Hamilton Fish Park

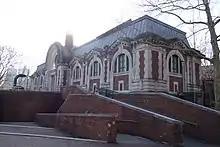
The eastern and northern facades of the Hamilton Fish Recreation Center, designed as part of the original park

Hamilton Fish Park was formally opened on June 1, 1900, with a ceremony attended by almost 10,000 children. It was the only park opened under the administration of Mayor Robert Anderson Van Wyck. As completed, Hamilton Fish Park contained baths, gymnasiums, and running tracks on either side of the main recreation building, as well as limestone pavilions on the north and south ends of the grounds, although the building's interior was unfurnished due to a lack of funds. The park also had rows of trees, benches, and water fountains, giving it a formal appearance. The park was lit by four large poles with electric lights. There was a playground near Willett Street, which was retained through the park site. "The Brickbuilder" wrote that "a larger amount of space has been left for children's playground than is usual in such cases". Carrère and Hastings had intended Hamilton Fish Park as a passive recreation area, though it was also used for large events, such as a campaign speech by William Jennings Bryan during the 1900 United States presidential election. The park was so intensively used that it was closed within a year of its opening.